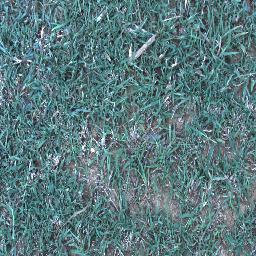
Label: negative